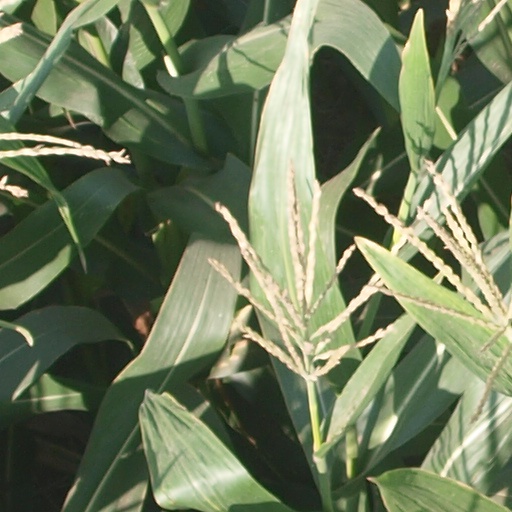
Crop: maize; corn